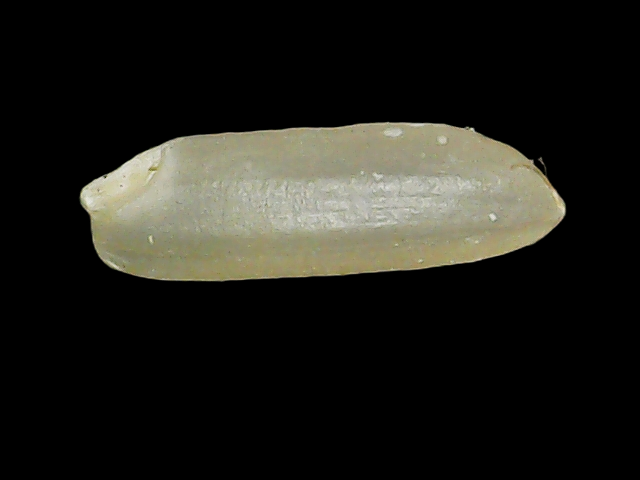
Rice variety: Binadhan11